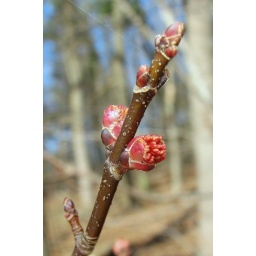
Should have red maple flowers in a few days. You can see the anthers poking out here.